AEgIS experiment

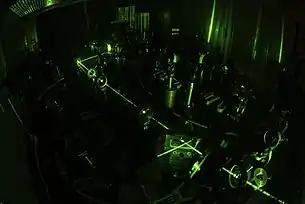
Laser experimental setup at AEgIS

AEgIS (Antimatter Experiment: gravity, Interferometry, Spectroscopy), AD-6, is an experiment at the Antiproton Decelerator facility at CERN. Its primary goal is to measure directly the effect of Earth's gravitational field on antihydrogen atoms with significant precision. Indirect bounds that assume the validity of, for example, the universality of free fall, the Weak Equivalence Principle or CPT symmetry also in the case of antimatter constrain an anomalous gravitational behavior to a level where only precision measurements can provide answers. Vice versa, antimatter experiments with sufficient precision are essential to validate these fundamental assumptions. AEgIS was originally proposed in 2007. Construction of the main apparatus was completed in 2012. Since 2014, two laser systems with tunable wavelengths (few picometer precision) and synchronized to the nanosecond for specific atomic excitation have been successfully commissioned.